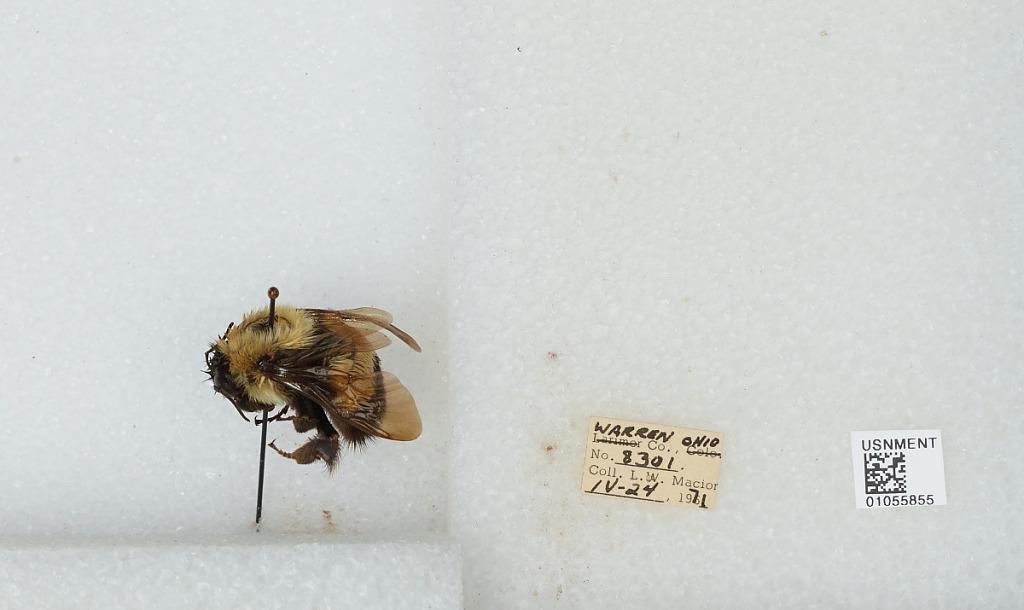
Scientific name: Bombus (Bombus) affinis Cresson
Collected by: L. Macior
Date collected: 1971-4-24
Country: United States
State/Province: Ohio
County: Warren
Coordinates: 39.4242, -84.1856